Jamestown, New York

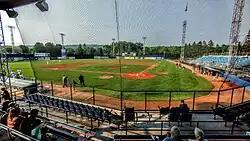
Russell Diethrick Park, home of the Jamestown Tarp Skunks

In 1921, the Zonta Club was organized. In 1925, the Hotel Samuels was sold. That same year, the Scottish Rite Temple was formally opened and taxpayers voted a $350,000 bond issue for the Third Street Bridge. The following year, Third Street Bridge was completed and it still stands today. In 1927, Jamestown celebrated the centennial of its incorporation as a village. Lars Larson was elected mayor the same year. In 1930, Samuel A. Carlson served as mayor once again. In 1931, a fire destroyed the old Martyn Factory. Also, the city purchases Niagara, Lockport and Ontario Power Company.